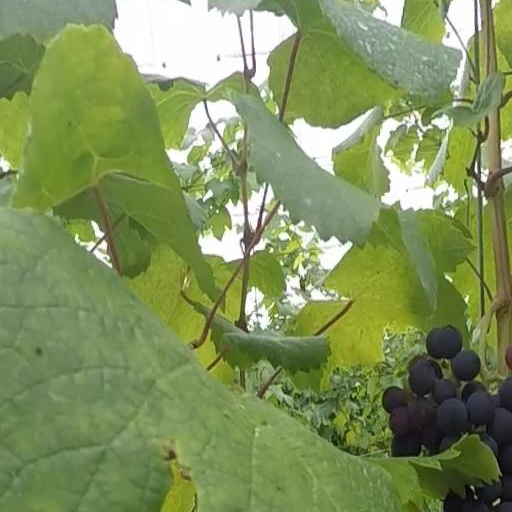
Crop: grape